Soroti

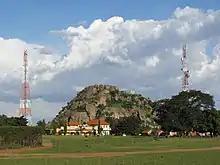
Soroti rock

Soroti is connected to Mbale and Lira via the tarmacked Tororo–Mbale–Soroti Road and Soroti–Dokolo–Lira Road. The recently completed Soroti–Katakwi–Moroto–Lokitanyala Road connects the town to Moroto, in extreme northeastern Uganda. The Soroti–Amuria–Abim–Kotido Road, remains gravel surfaced, as of July 2020.